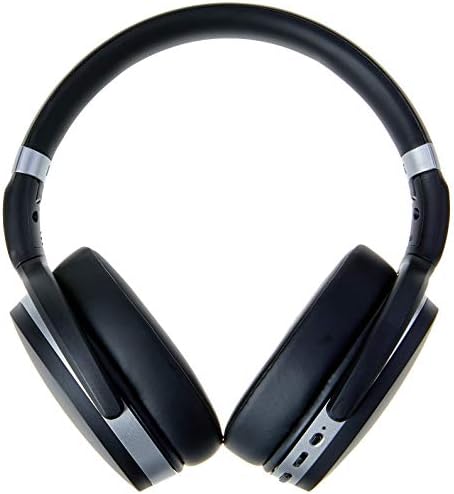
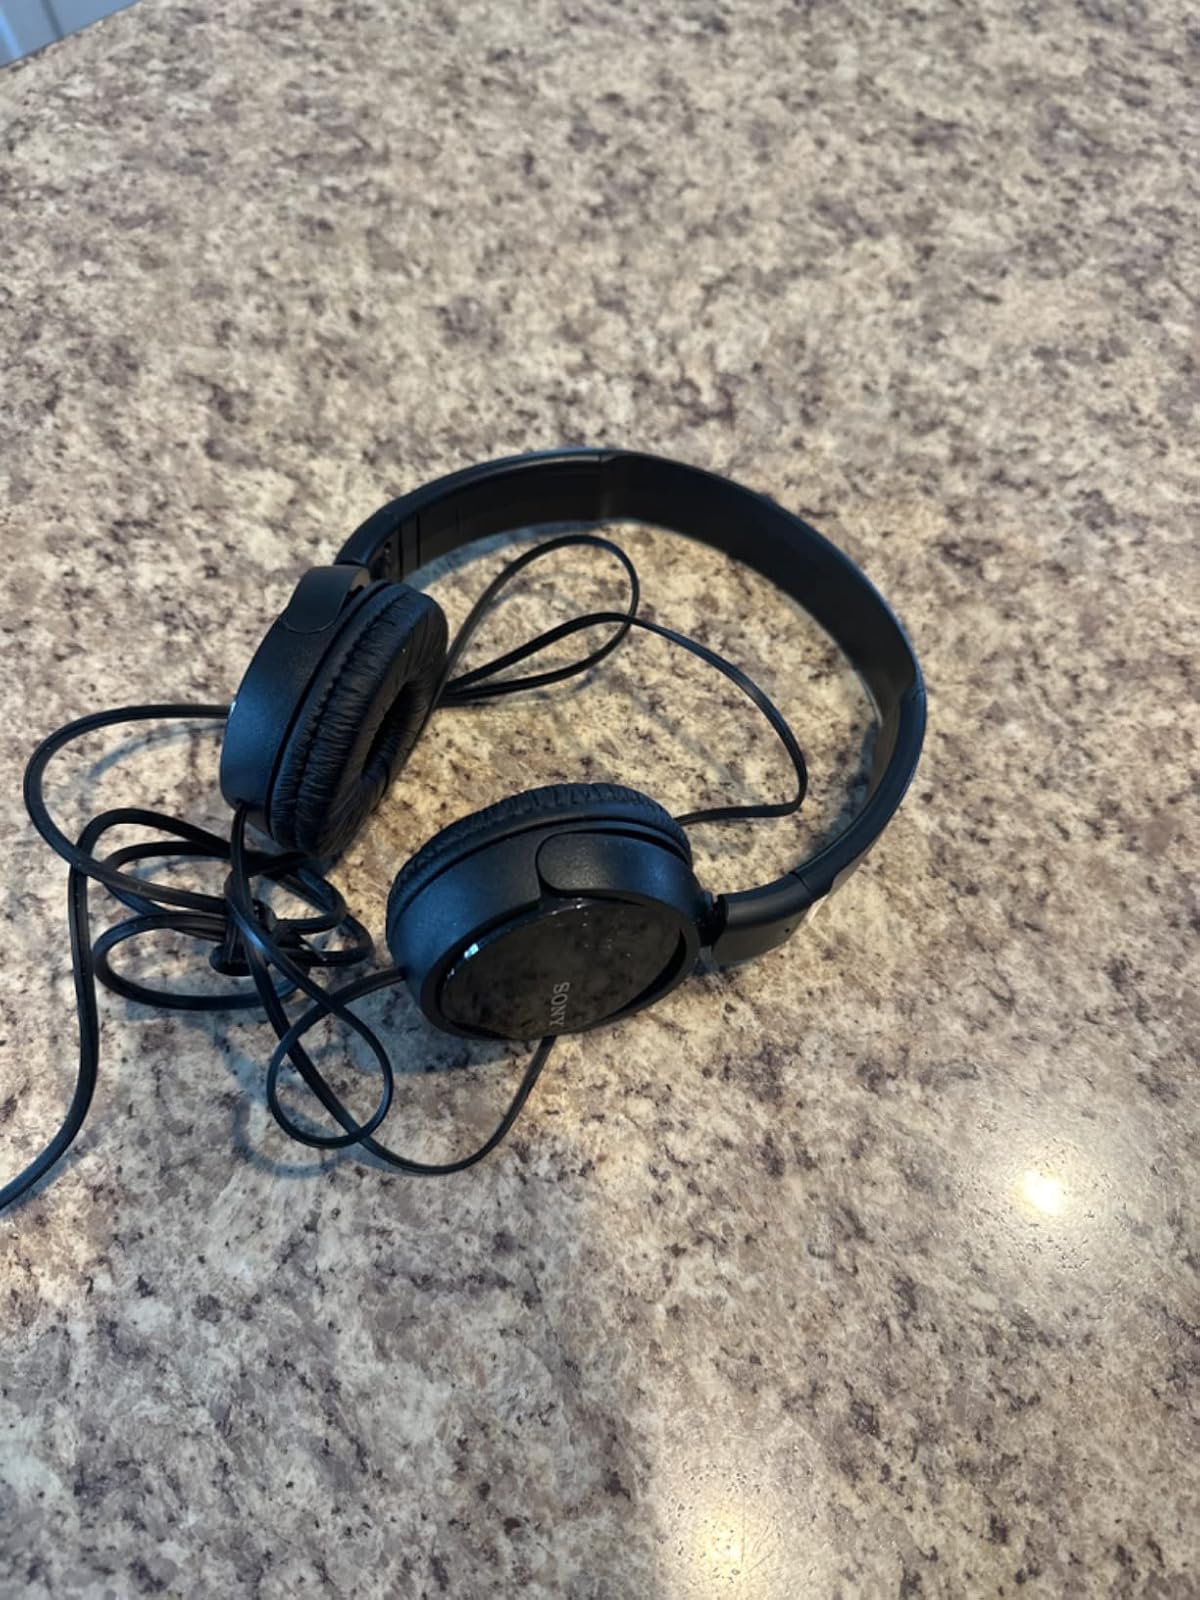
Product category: headphones
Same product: no